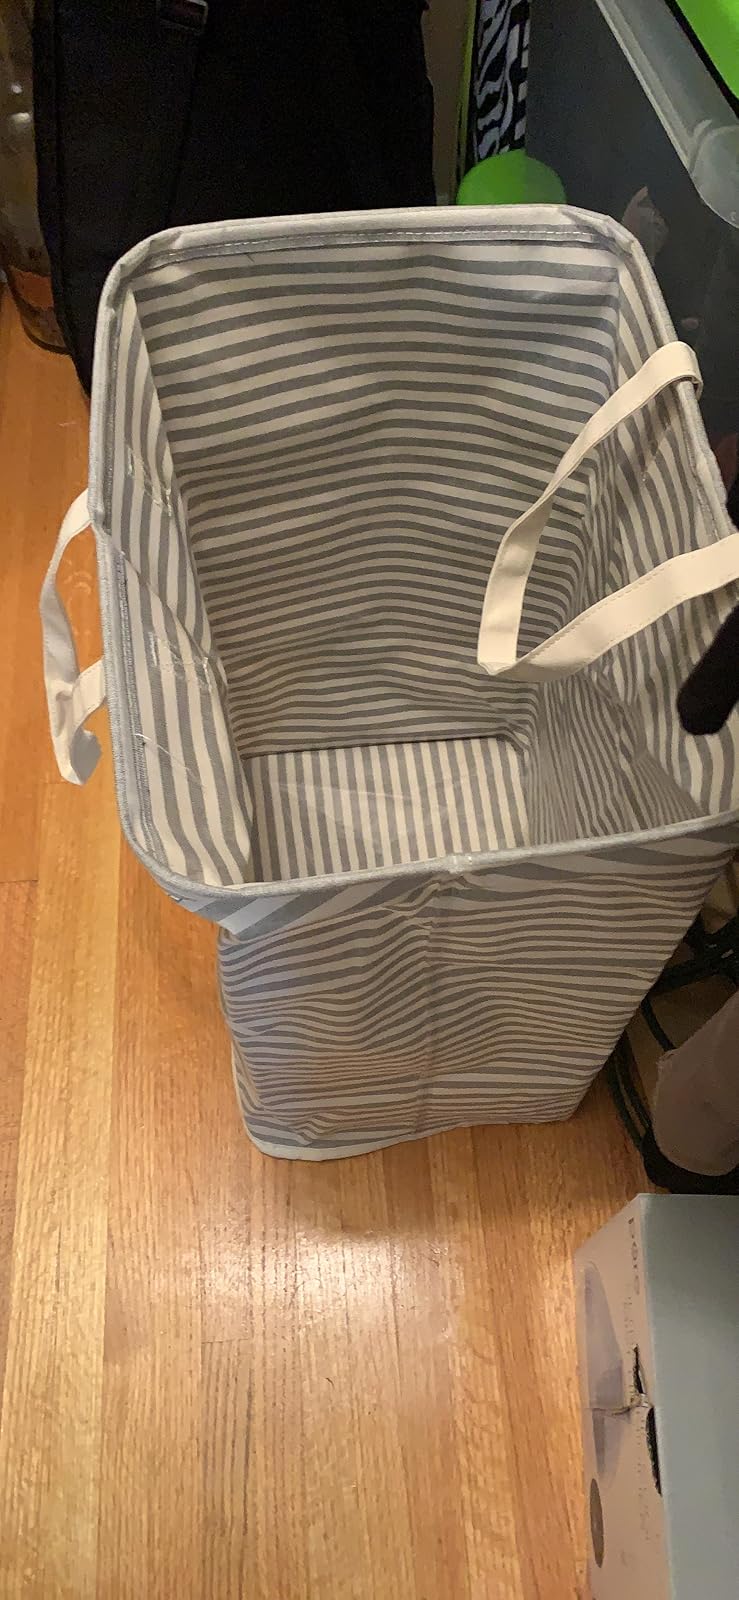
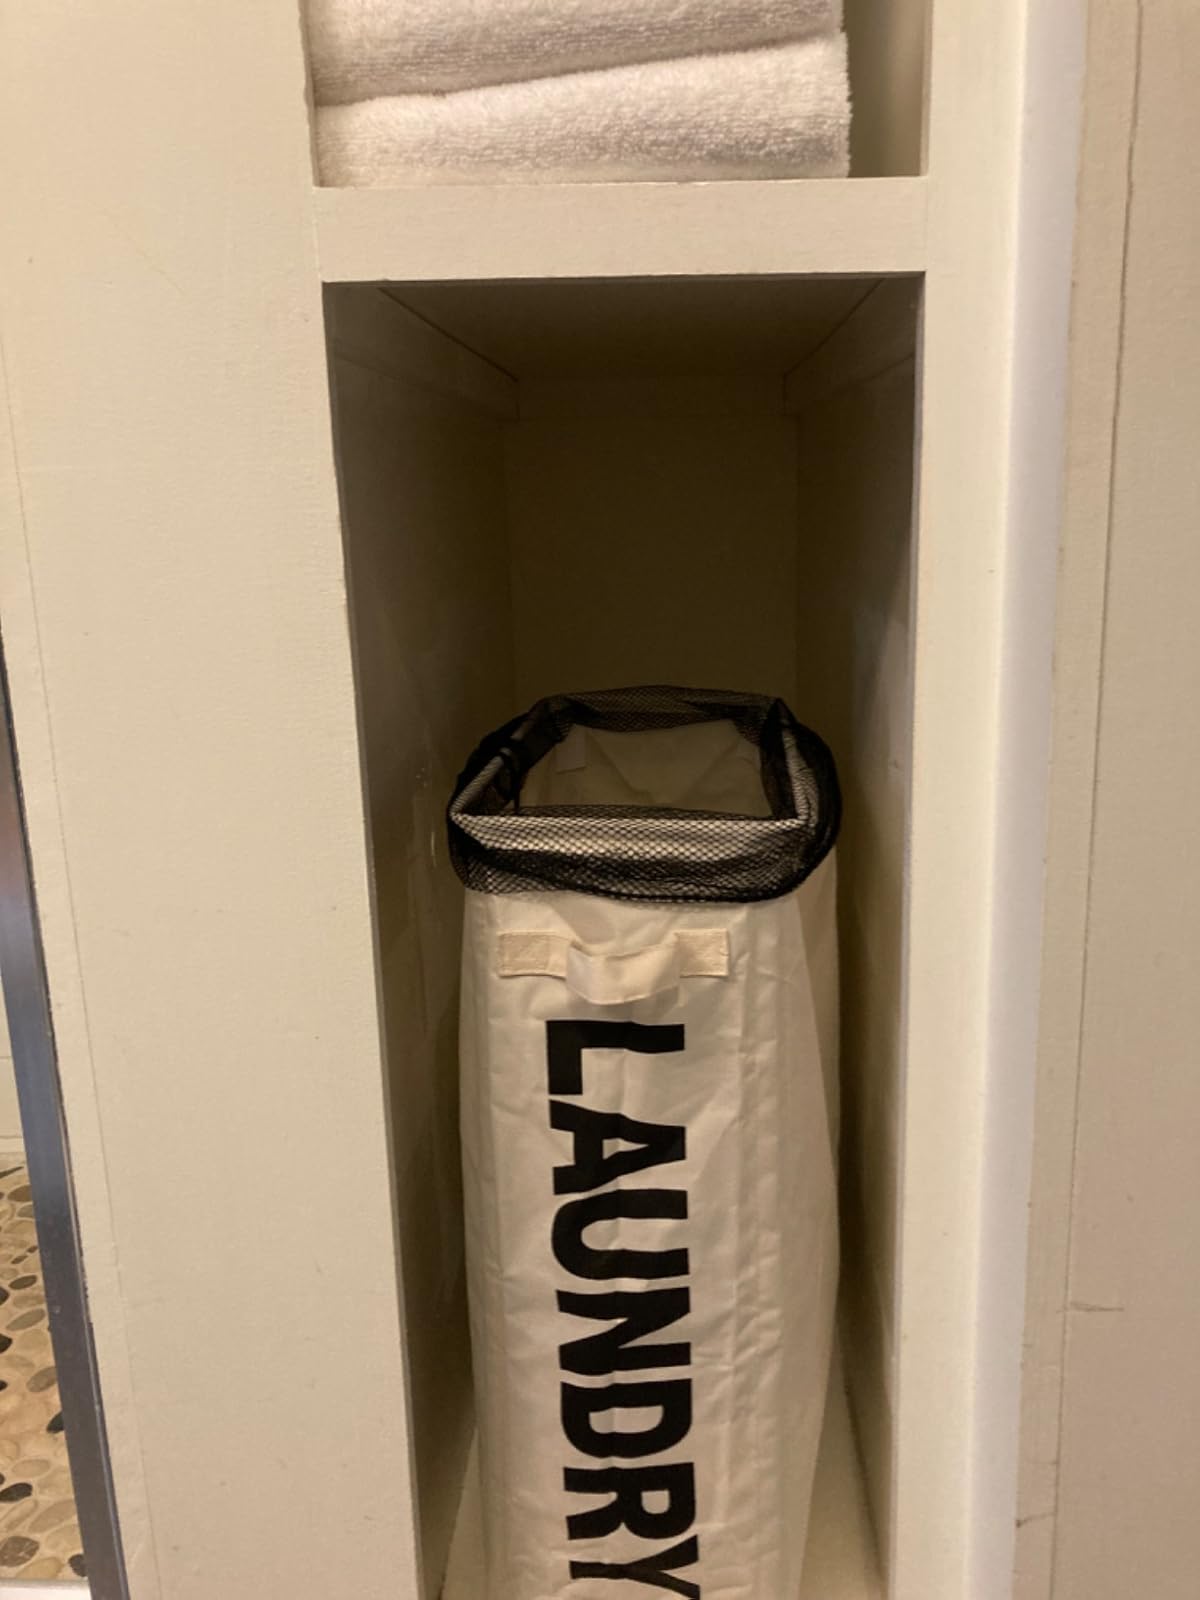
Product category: items_hamper
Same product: no